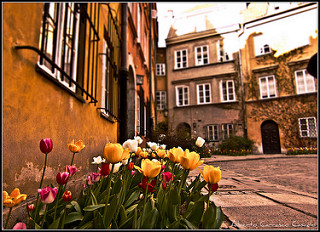
Flower: tulip